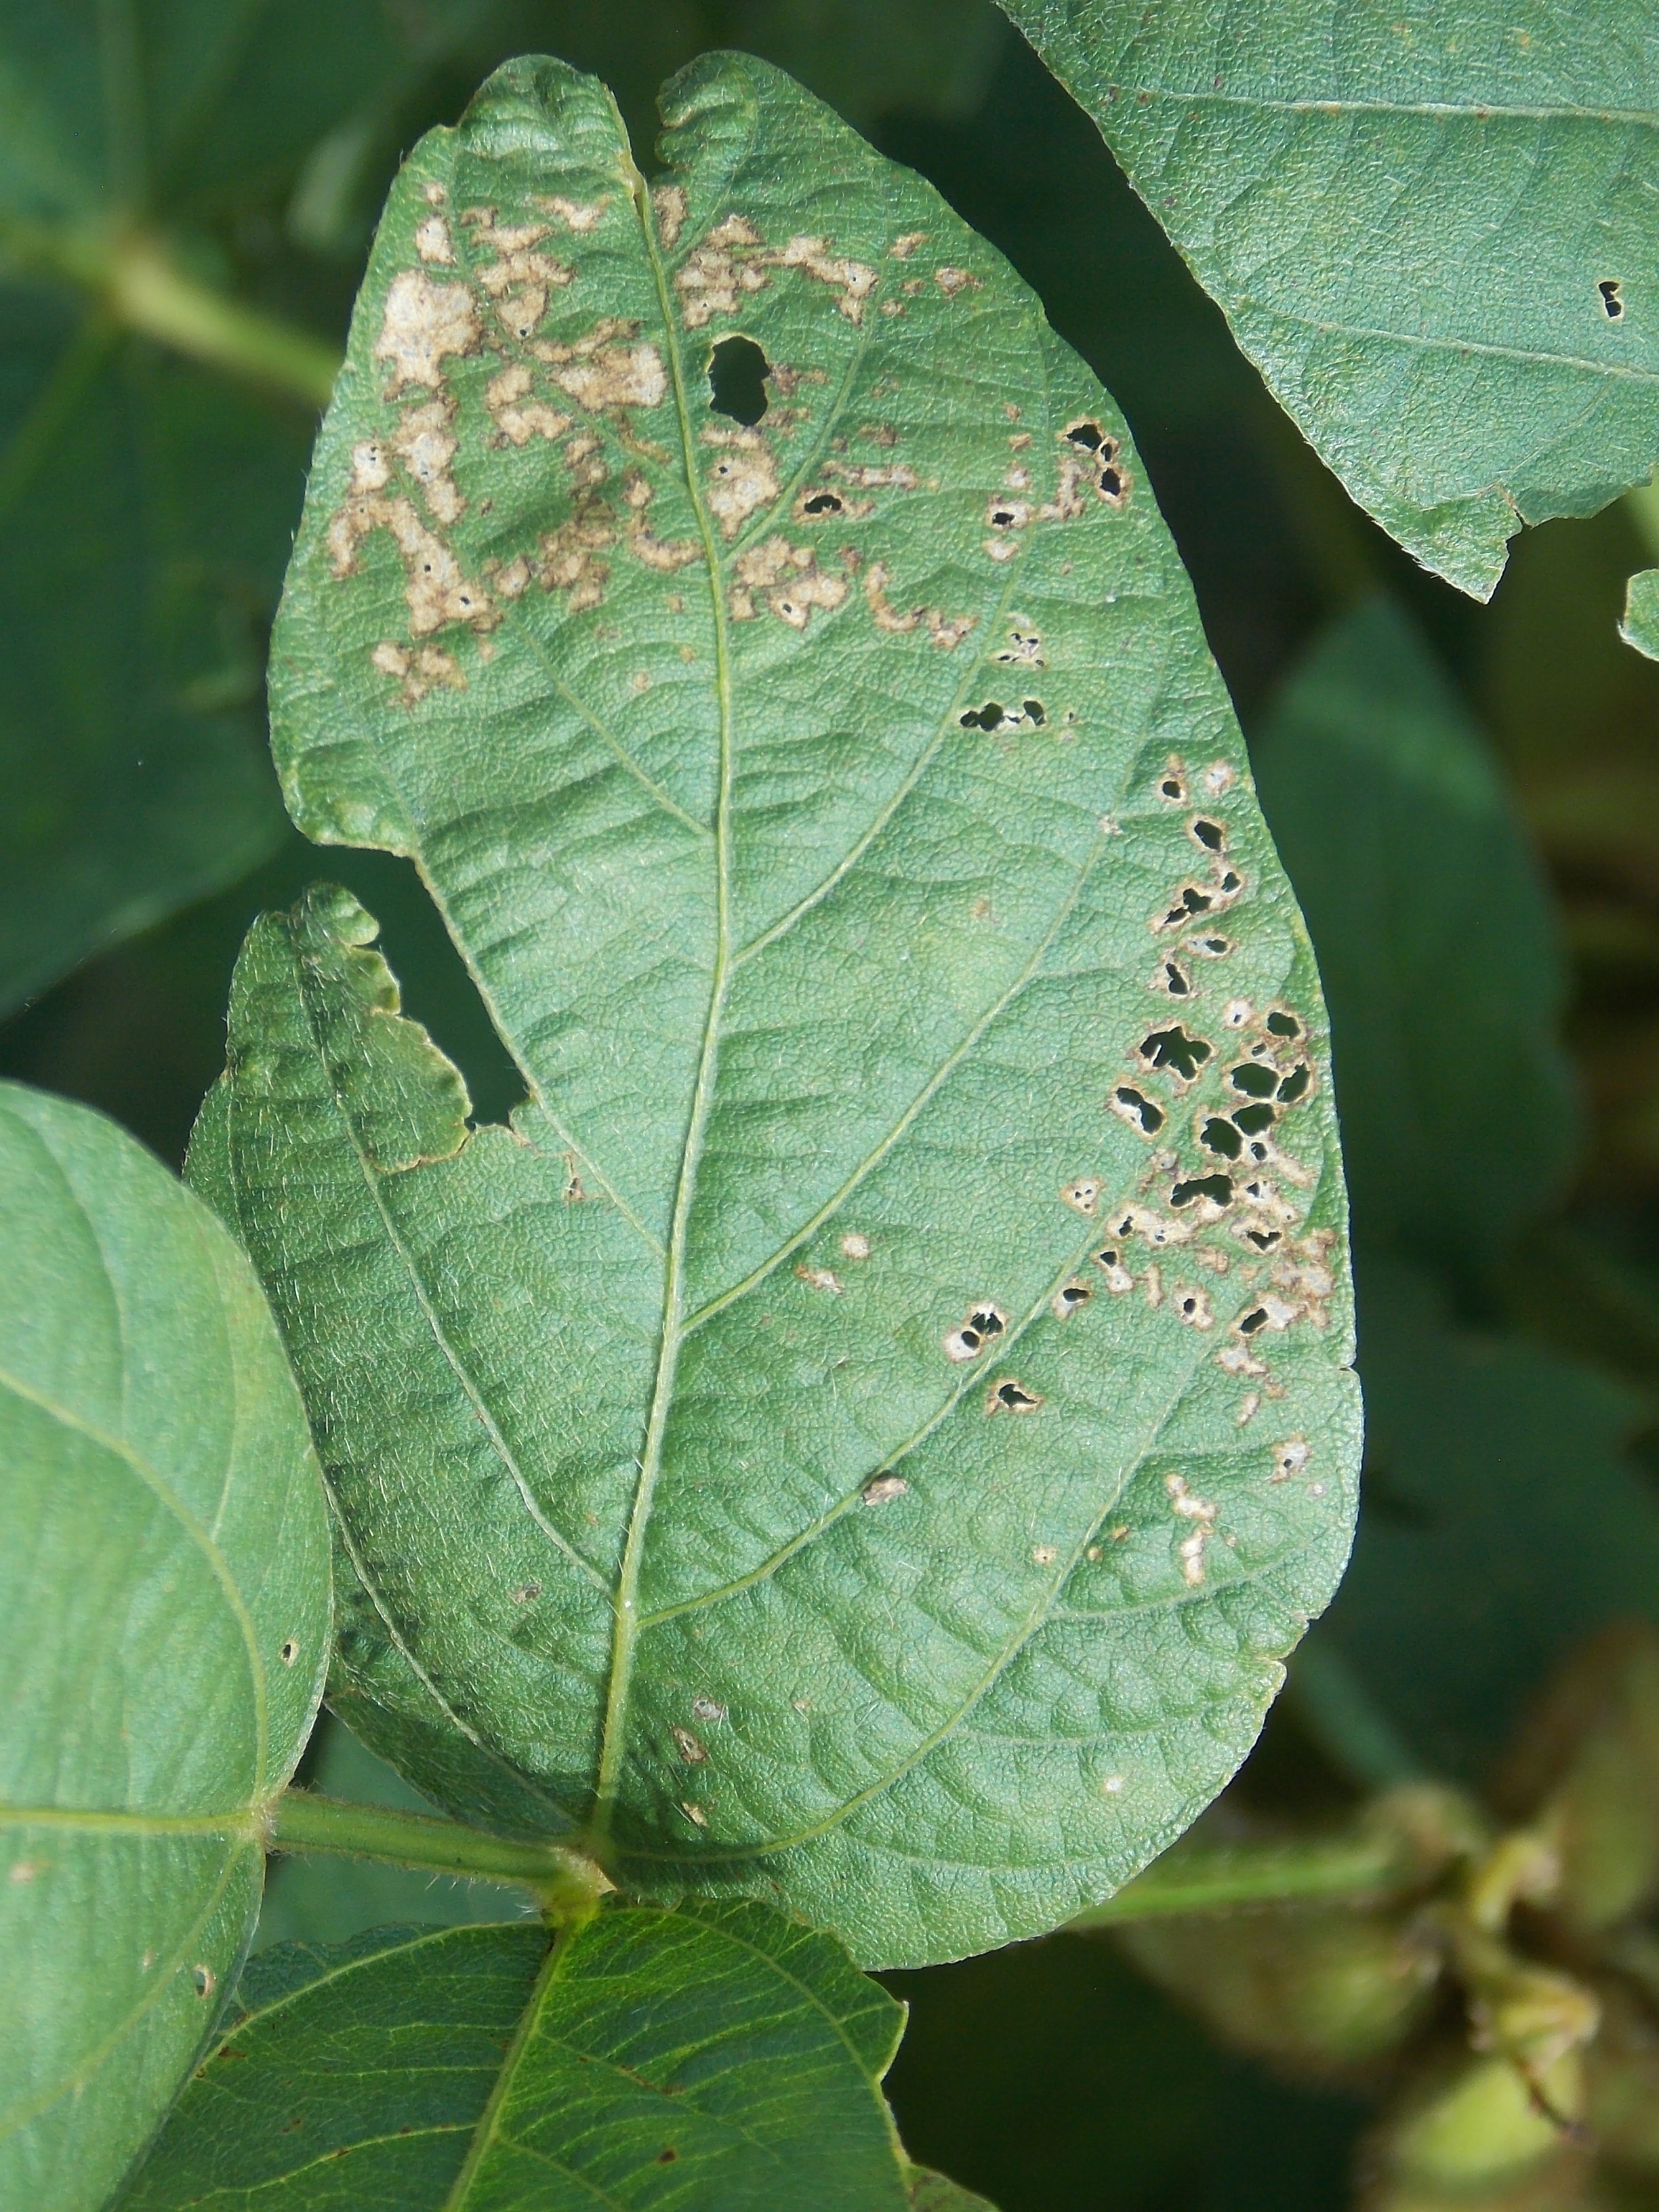
Label: Disease